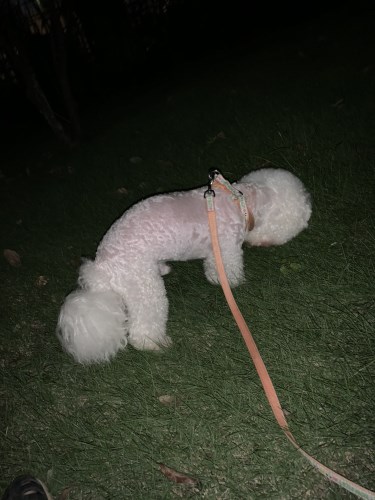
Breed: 3083-n000117-Bichon_Frise